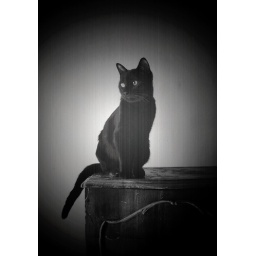
... is often like searching for a black cat in an unlit room, that may not even be there.